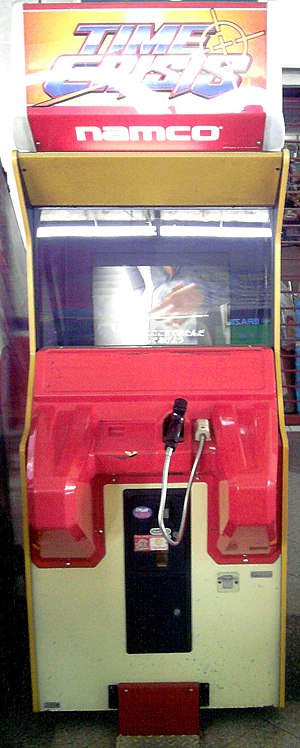
Time Crisis
Time Crisis er en videospil-arkadeserie udviklet af Namco, men senere blev udgivet til PlayStation, og mobiltelefon.